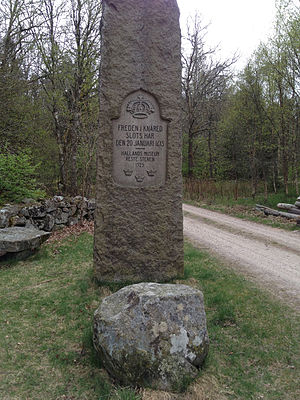
Sjöared
Mindestenen for freden i Knäred ved Sjöared
Sjöared og Sjöaryd er to sammenkoblede landsbyer på grænsen mellem Halland og Småland. Den hallandske Sjöared ligger i den østlige del af Laholms kommun, mens den smålandske Sjöaryd ligger i den vestlige del af Markaryds kommun.